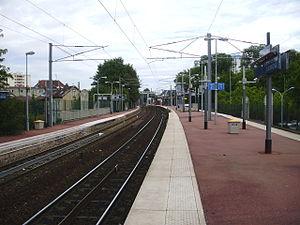
Gare de Saint-Ouen-l'Aumône, Val-d'Oise, France
La gare de Saint-Ouen-l'Aumône est une gare ferroviaire française, située sur le territoire de la commune de Saint-Ouen-l'Aumône dans le département du Val-d'Oise en région Île-de-France.